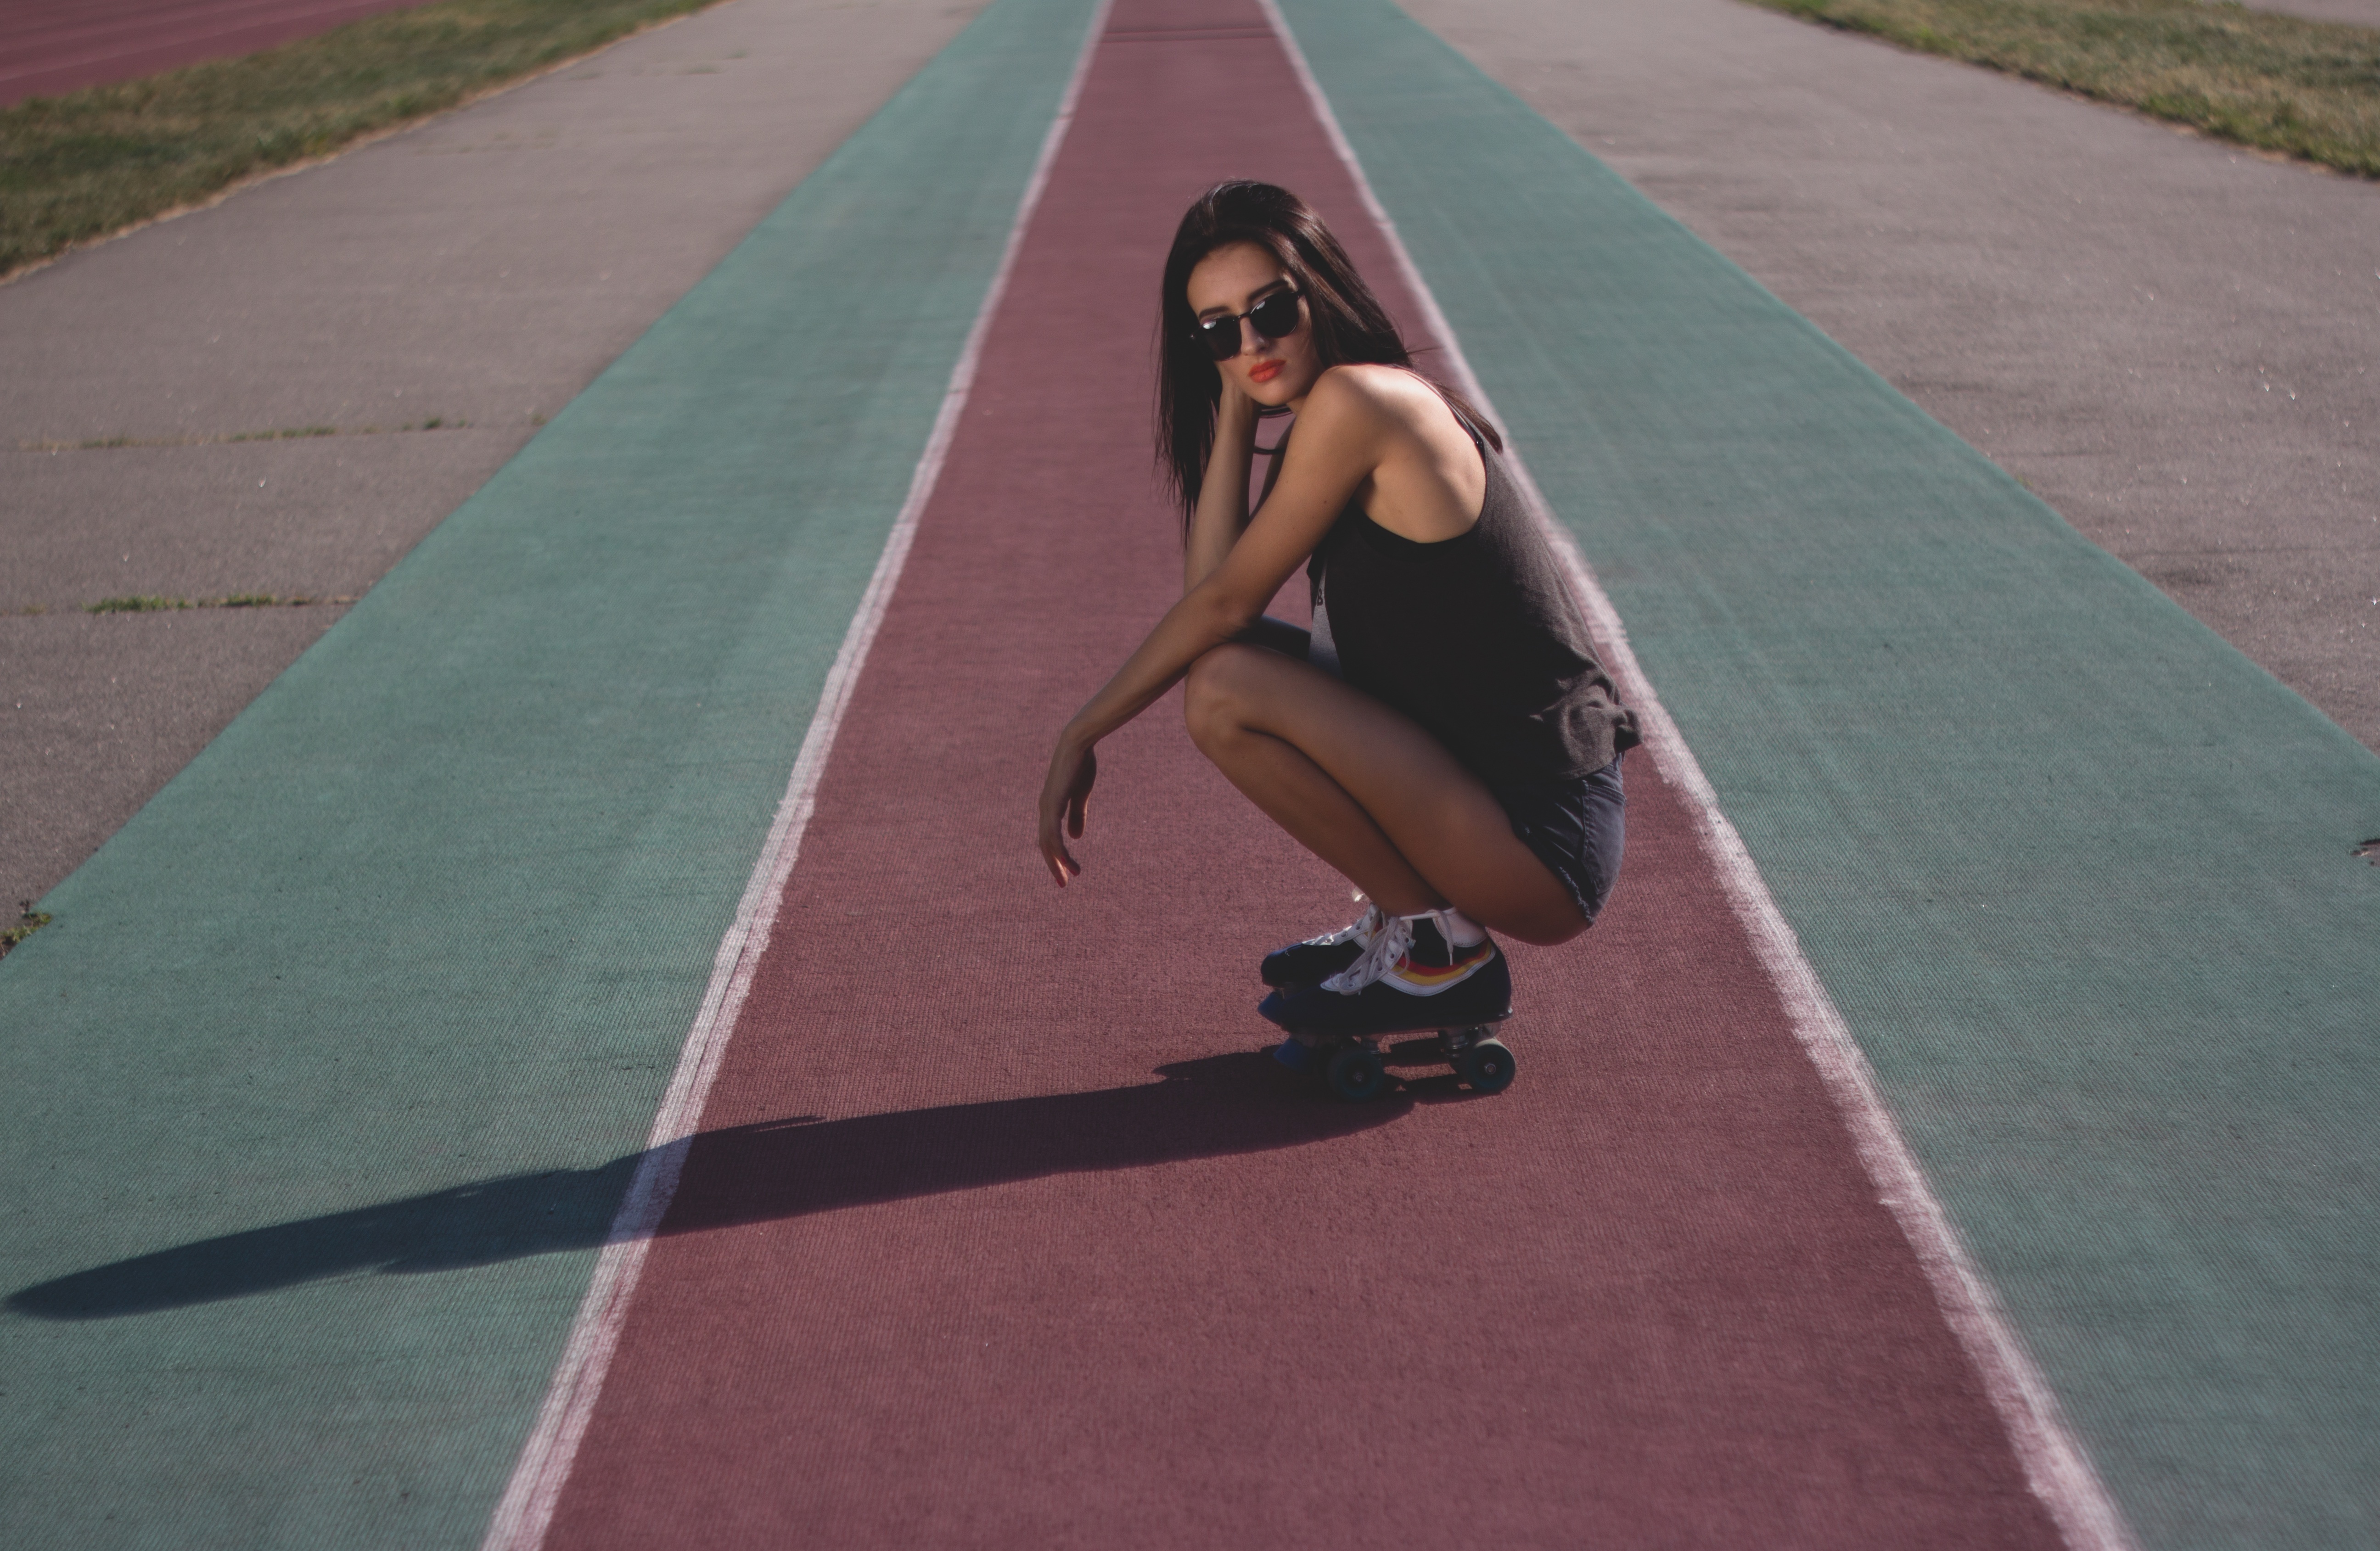
leg, race, sports, footwear, endurance sports